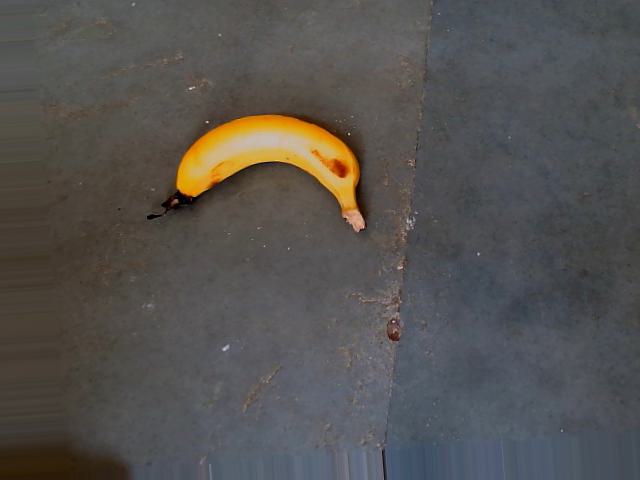
Label: Ripe_Banana